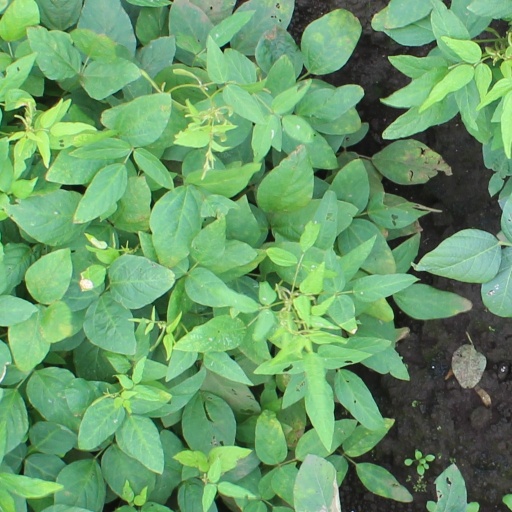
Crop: soybean